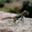
Label: lizard